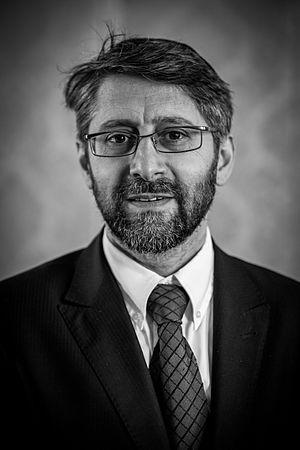
Haïm Korsia, né le 27 septembre 1963 à Lyon, est un rabbin français, ancien aumônier en chef du culte israélite des armées, aumônier de l'École polytechnique, administrateur du Souvenir français et ancien membre du Comité consultatif national d'éthique. Le 22 juin 2014, il est élu grand-rabbin de France pour sept ans.
Le grand-rabbin de France est la plus haute personnalité religieuse de la communauté juive française.